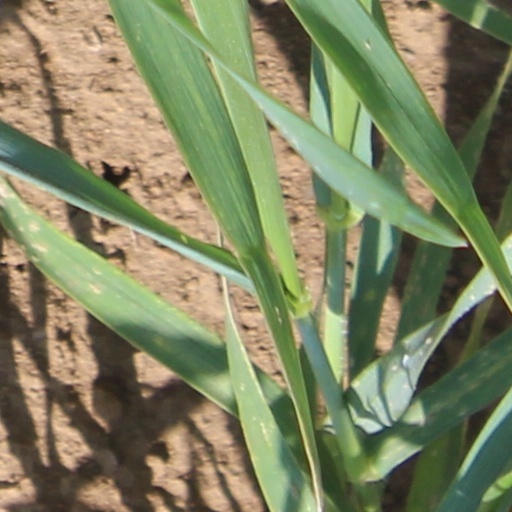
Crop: wheat